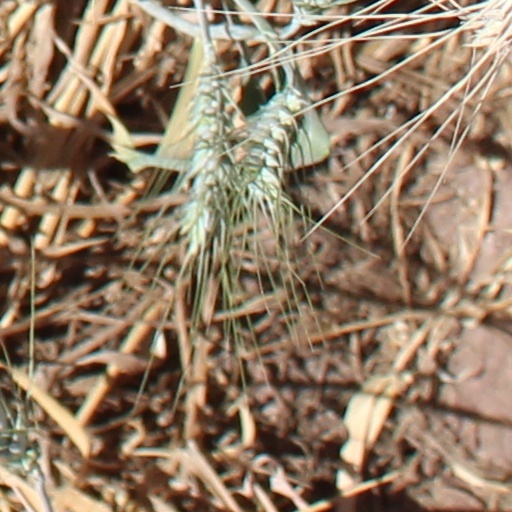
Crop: wheat